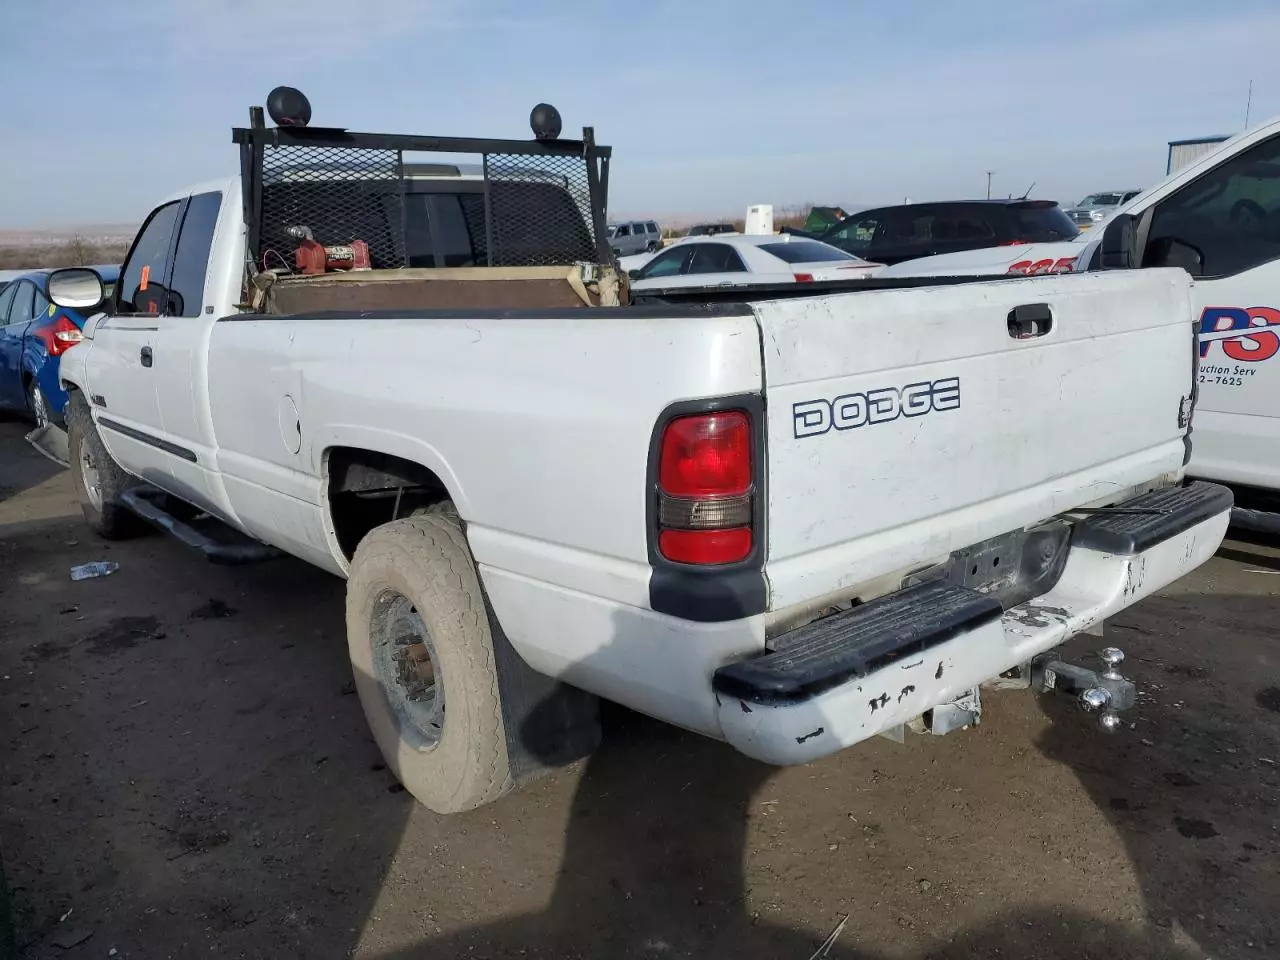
Aucun dommage détecté.
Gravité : aucun